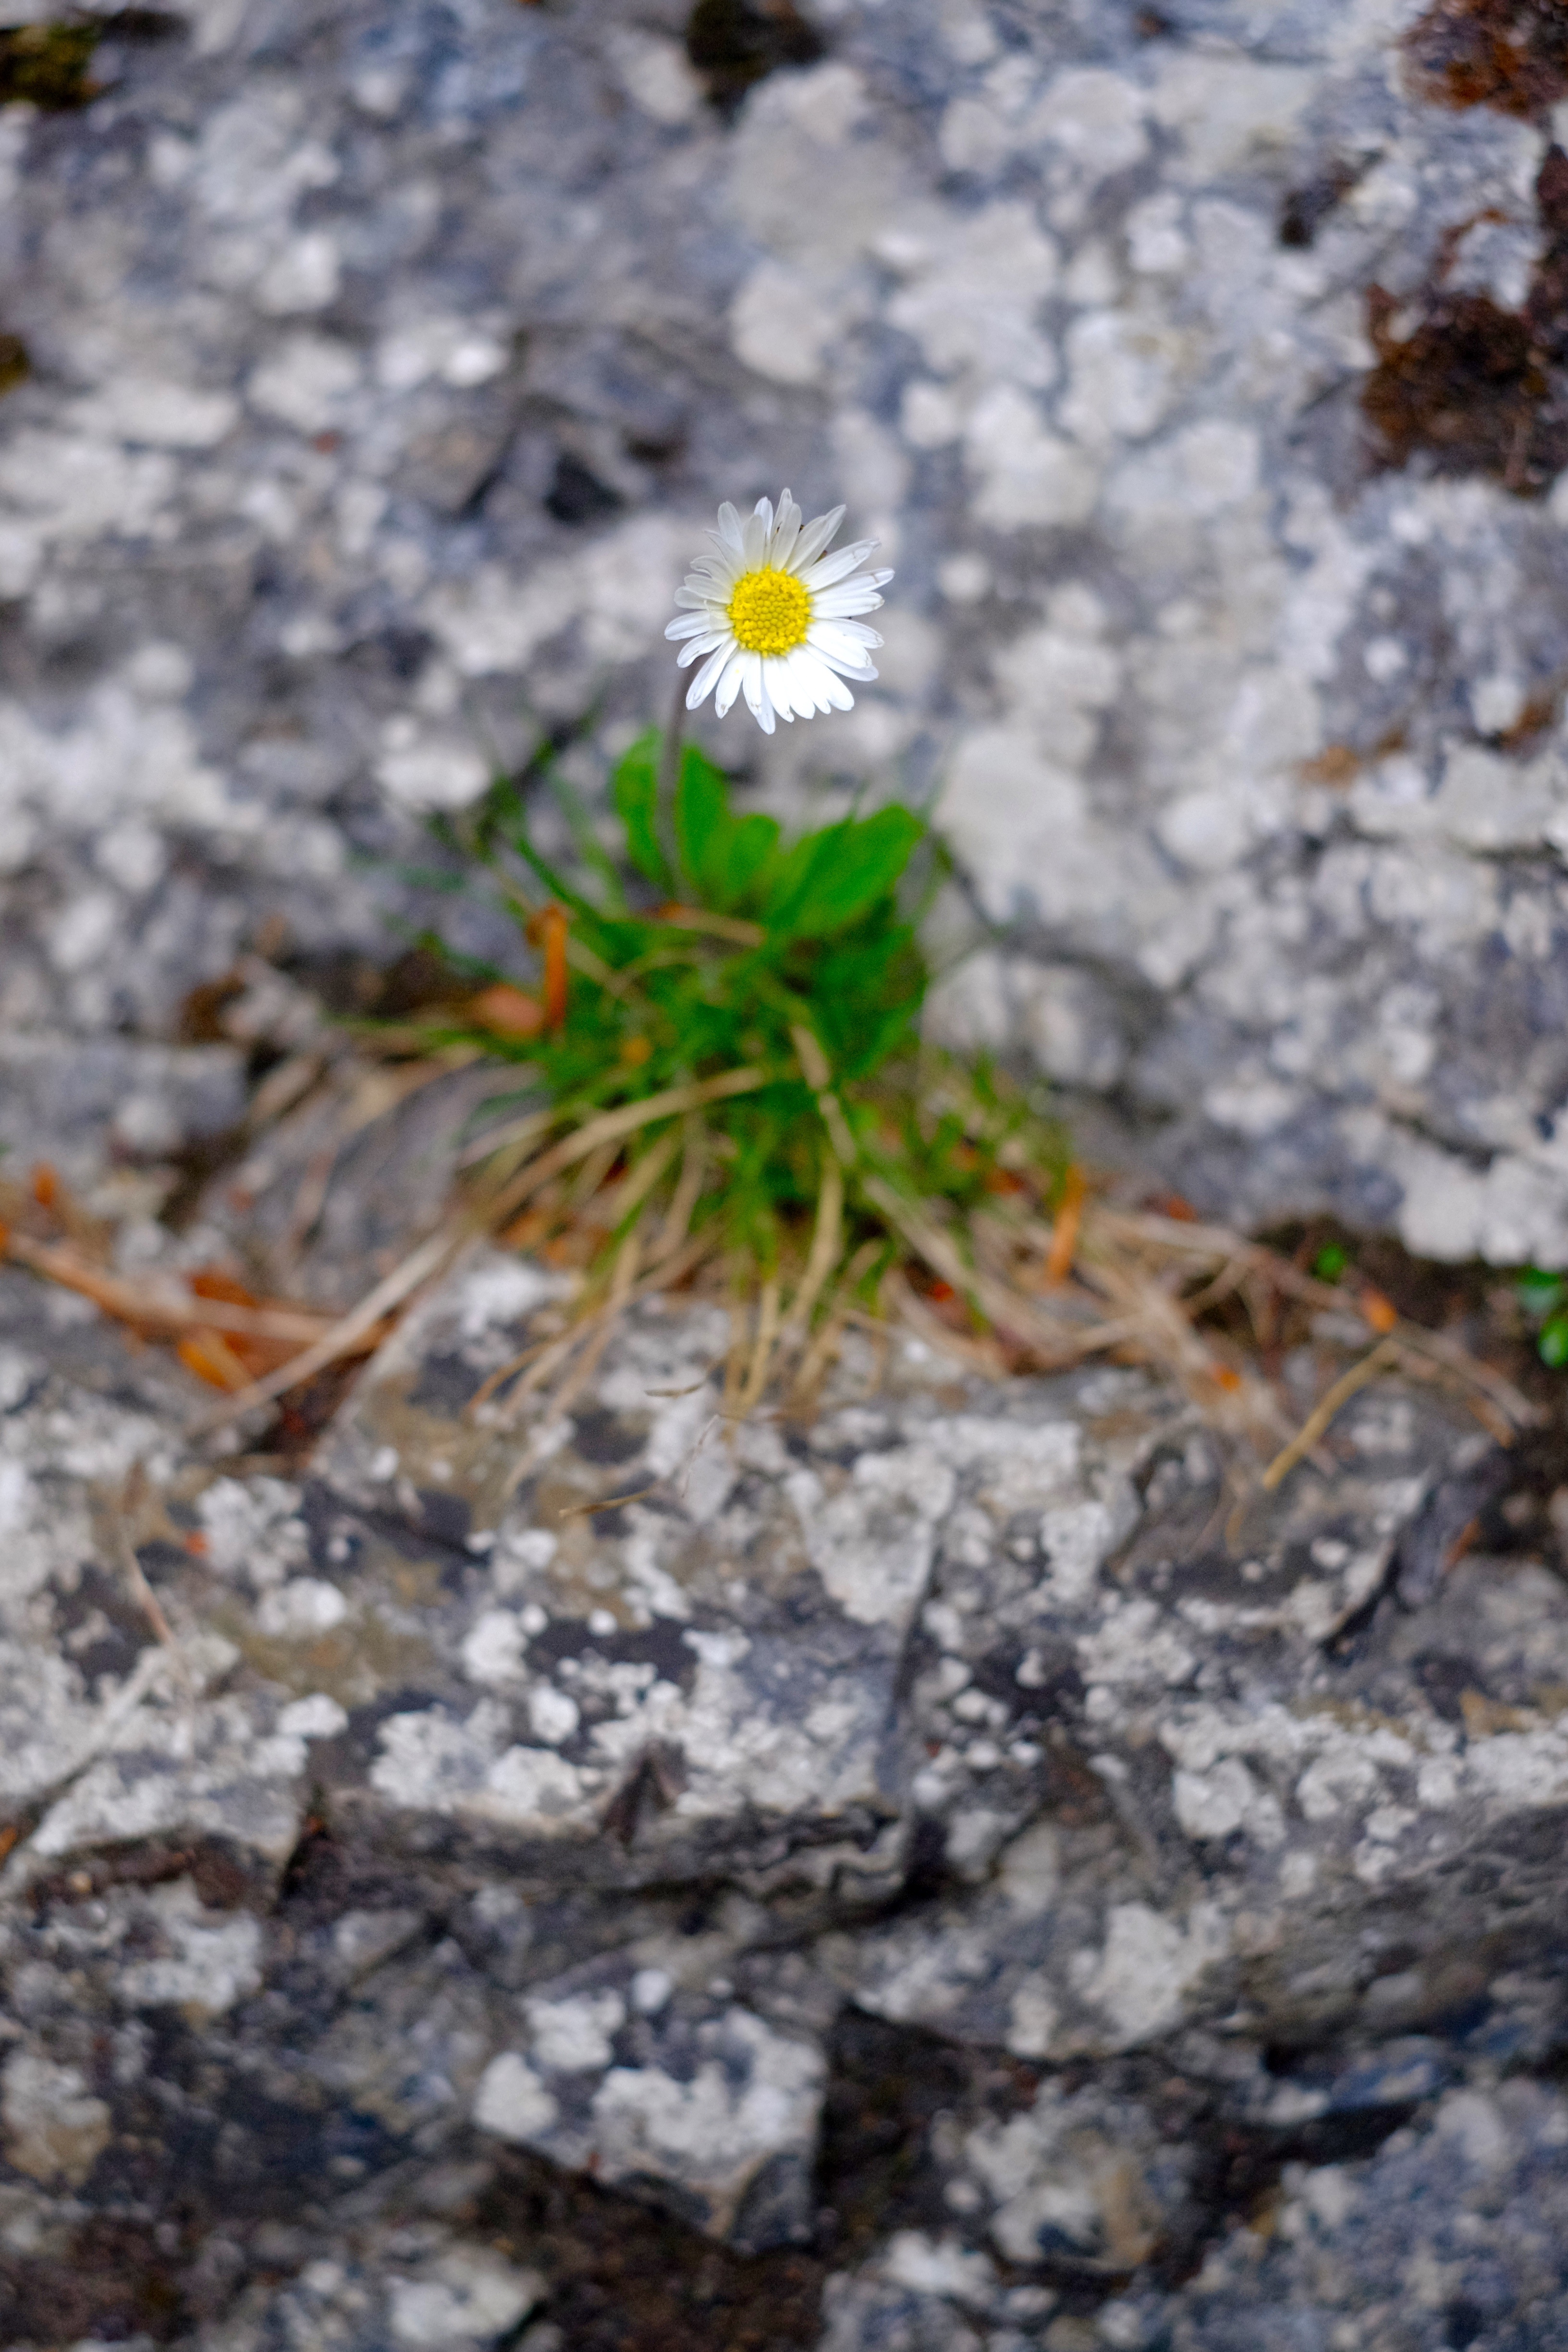
nature, plant, leaf, flower, soil, botany, flora, wildflower, macro photography, flowering plant, land plant